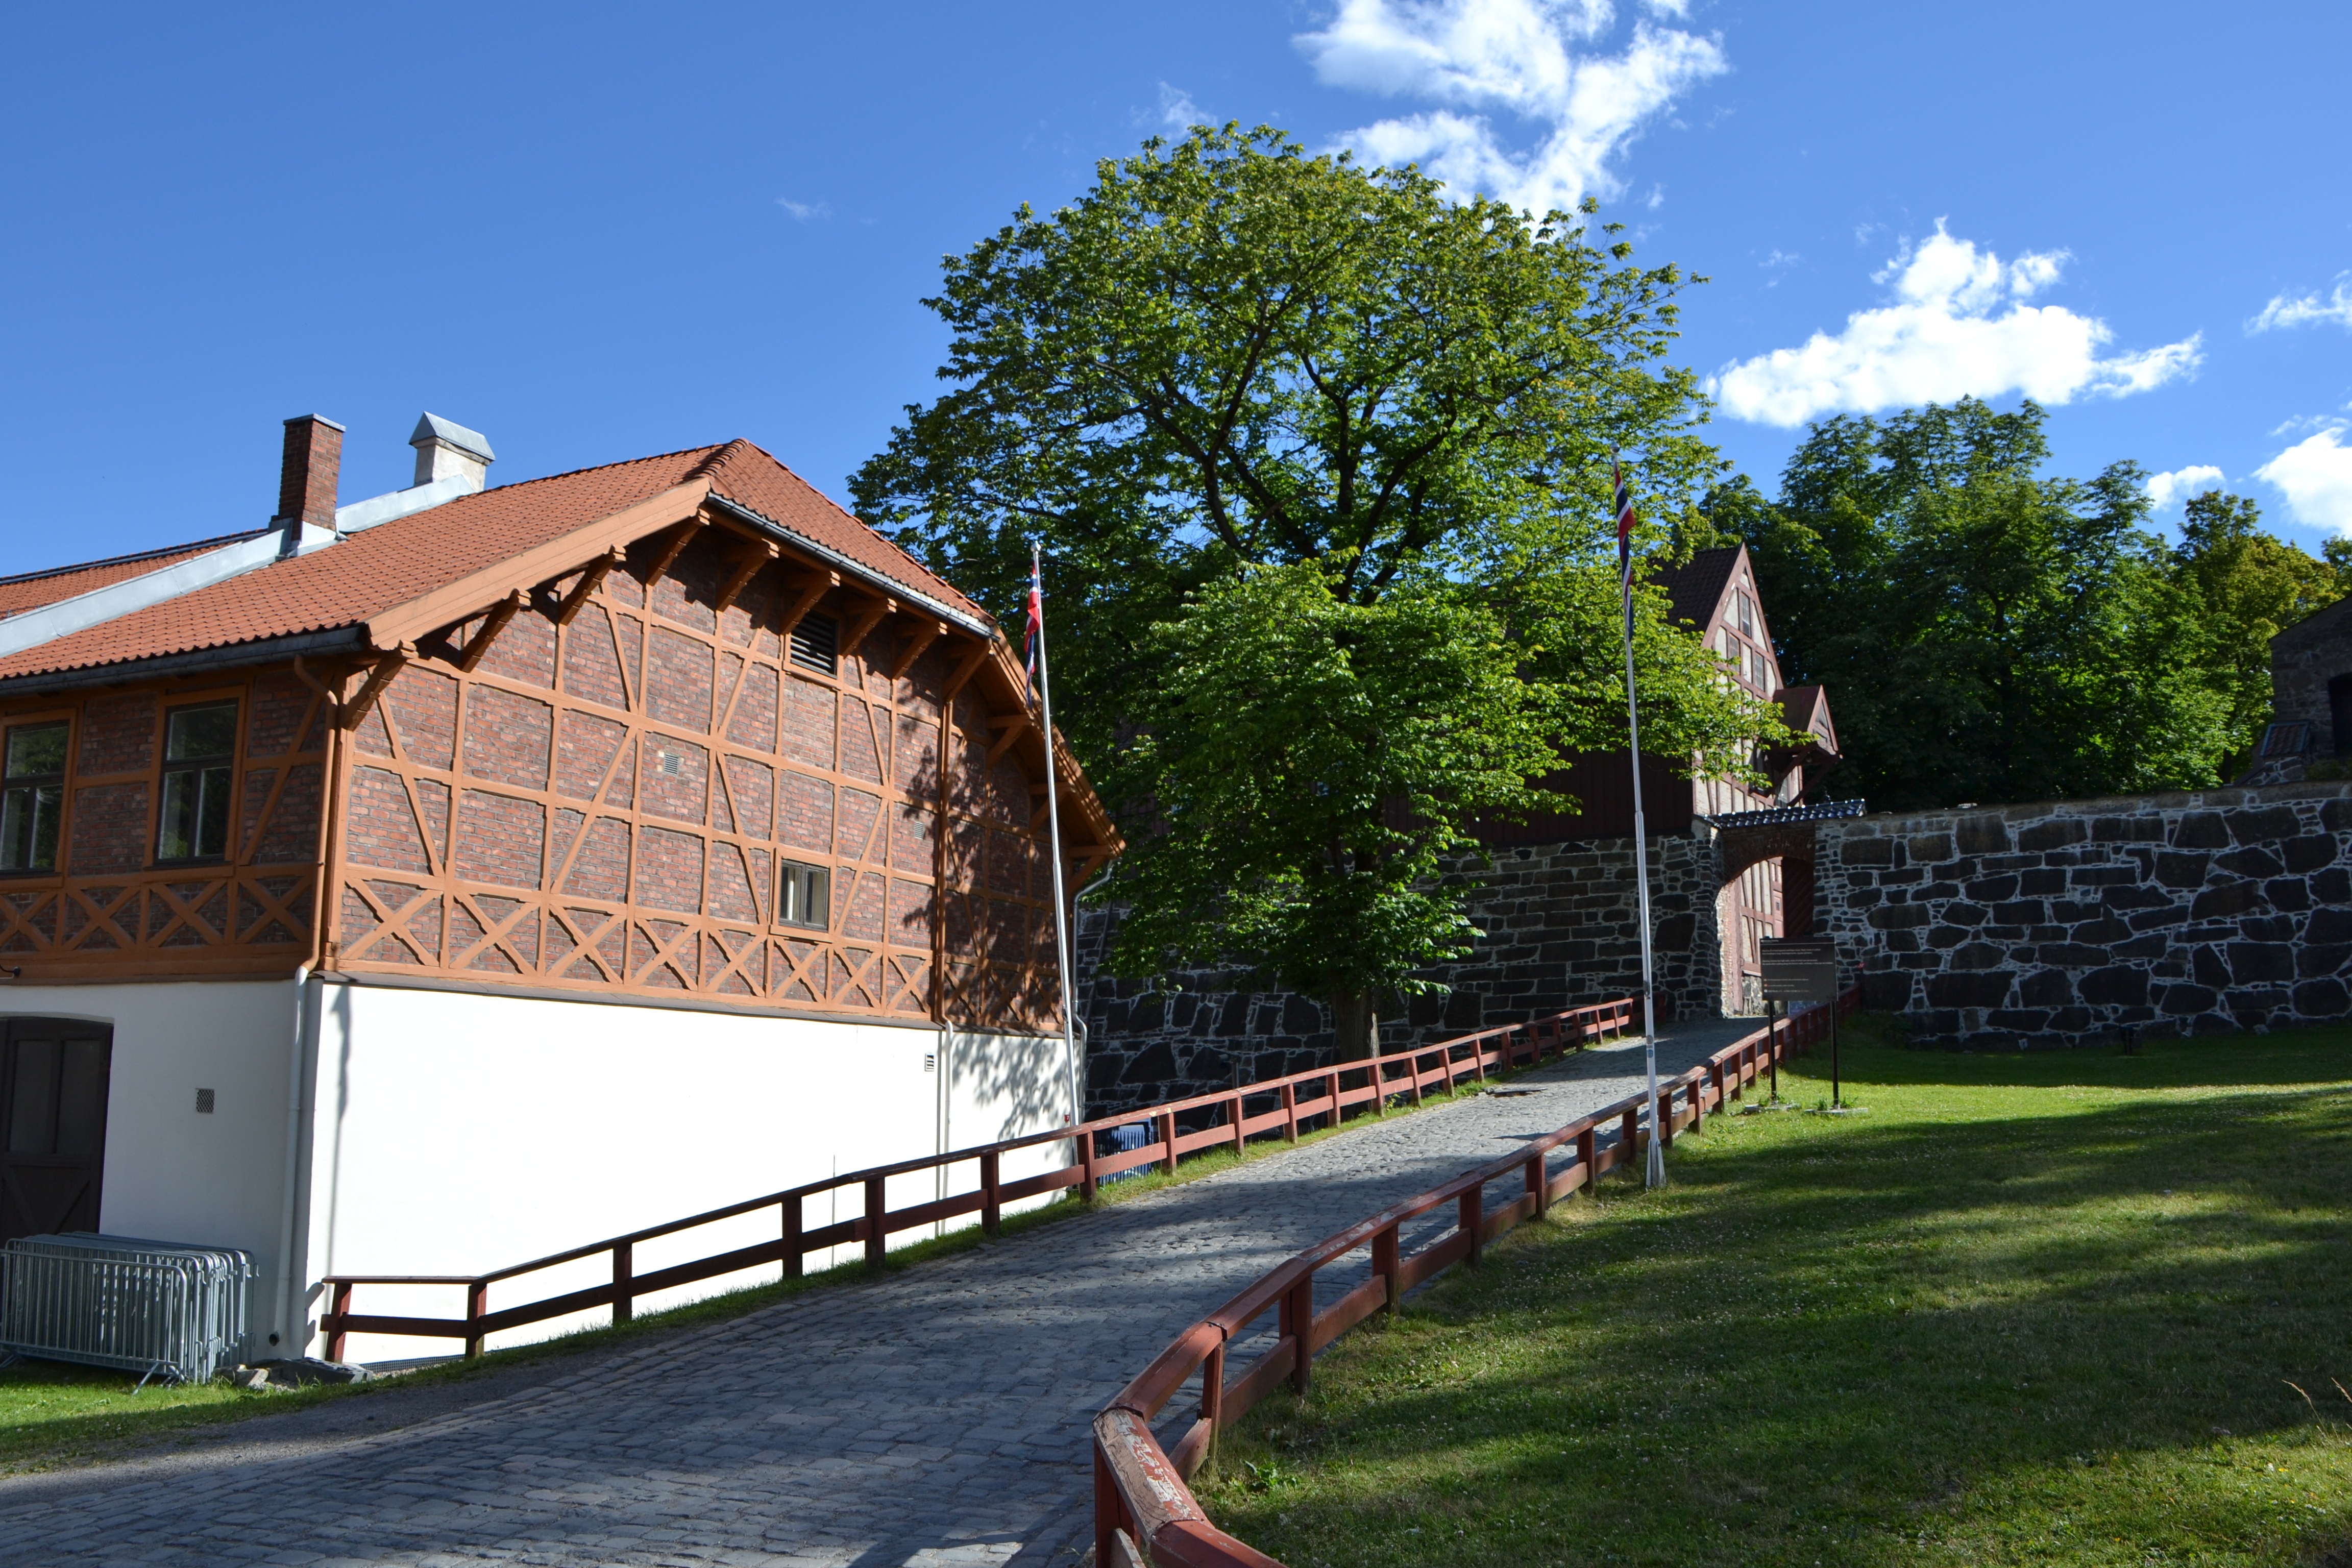
villa, house, home, cottage, property, waterway, fortress, estate, norway, oslo, akershus, real estate, residential area